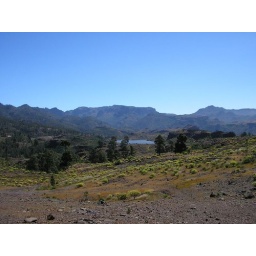
Blue sky and deep blue lake in the mountains.